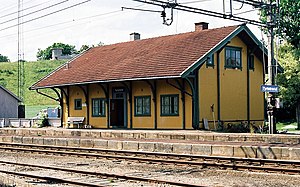
Tyristrand Station
Tyristrand Station er en tidligere jernbanestation på Randsfjordbanen, der ligger i Ringerike kommune i Norge. Stationen åbnede for ekspedition af tog, passagerer og gods 25. november 1867, året før Randsfjordbanen stod færdig i sin helhed. Stationsbygningen blev opført i træ efter tegninger af Georg Andreas Bull.